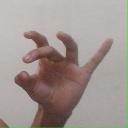
अक्षर: ओ